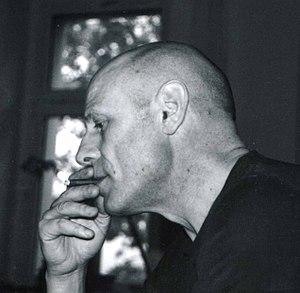
Antón Lamazares est un peintre espagnol de la génération des années 1980, de même que José Mª Sicilia, Miquel Barceló ou Víctor Mira. À travers ses œuvres réalisées sur du bois et du carton, il crée un langage propre depuis l'expérimentation avec des vernis et d'autres matériaux. À partir d'un expressionnisme initial ludique, son style évolue vers l'informalité et l'abstraction, avec une dérive minimaliste dans son étape finale qui accueille le dialogue entre l'âme et la mémoire, la sensualité et la spiritualité, le rêve et la poésie. D'ample projection internationale, ses œuvres ont été exposées dans de nombreuses villes de divers continents et figurent dans les fonds des grands centres d'art comme le Musée National Reina Sofia, le Centre Galicien d'Art Contemporain ou dans celui du Musée d'Art Contemporain de Madrid, ainsi que dans de multiples collections privées et fondations.